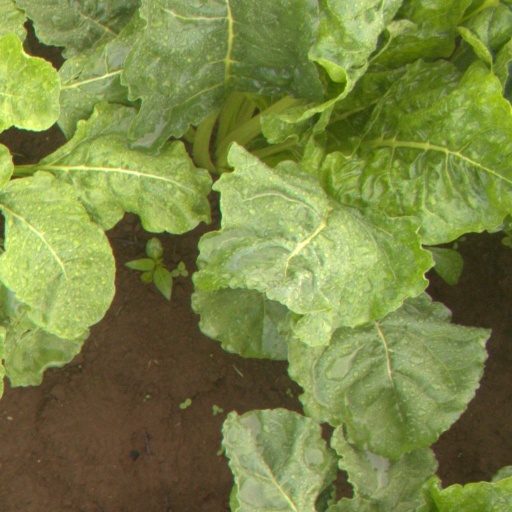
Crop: sugar beet